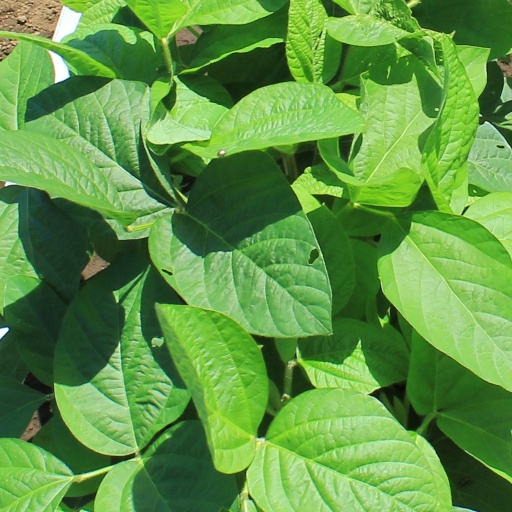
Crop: soybean